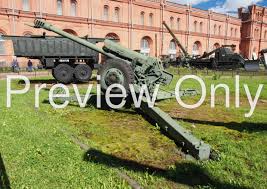
Label: D-30